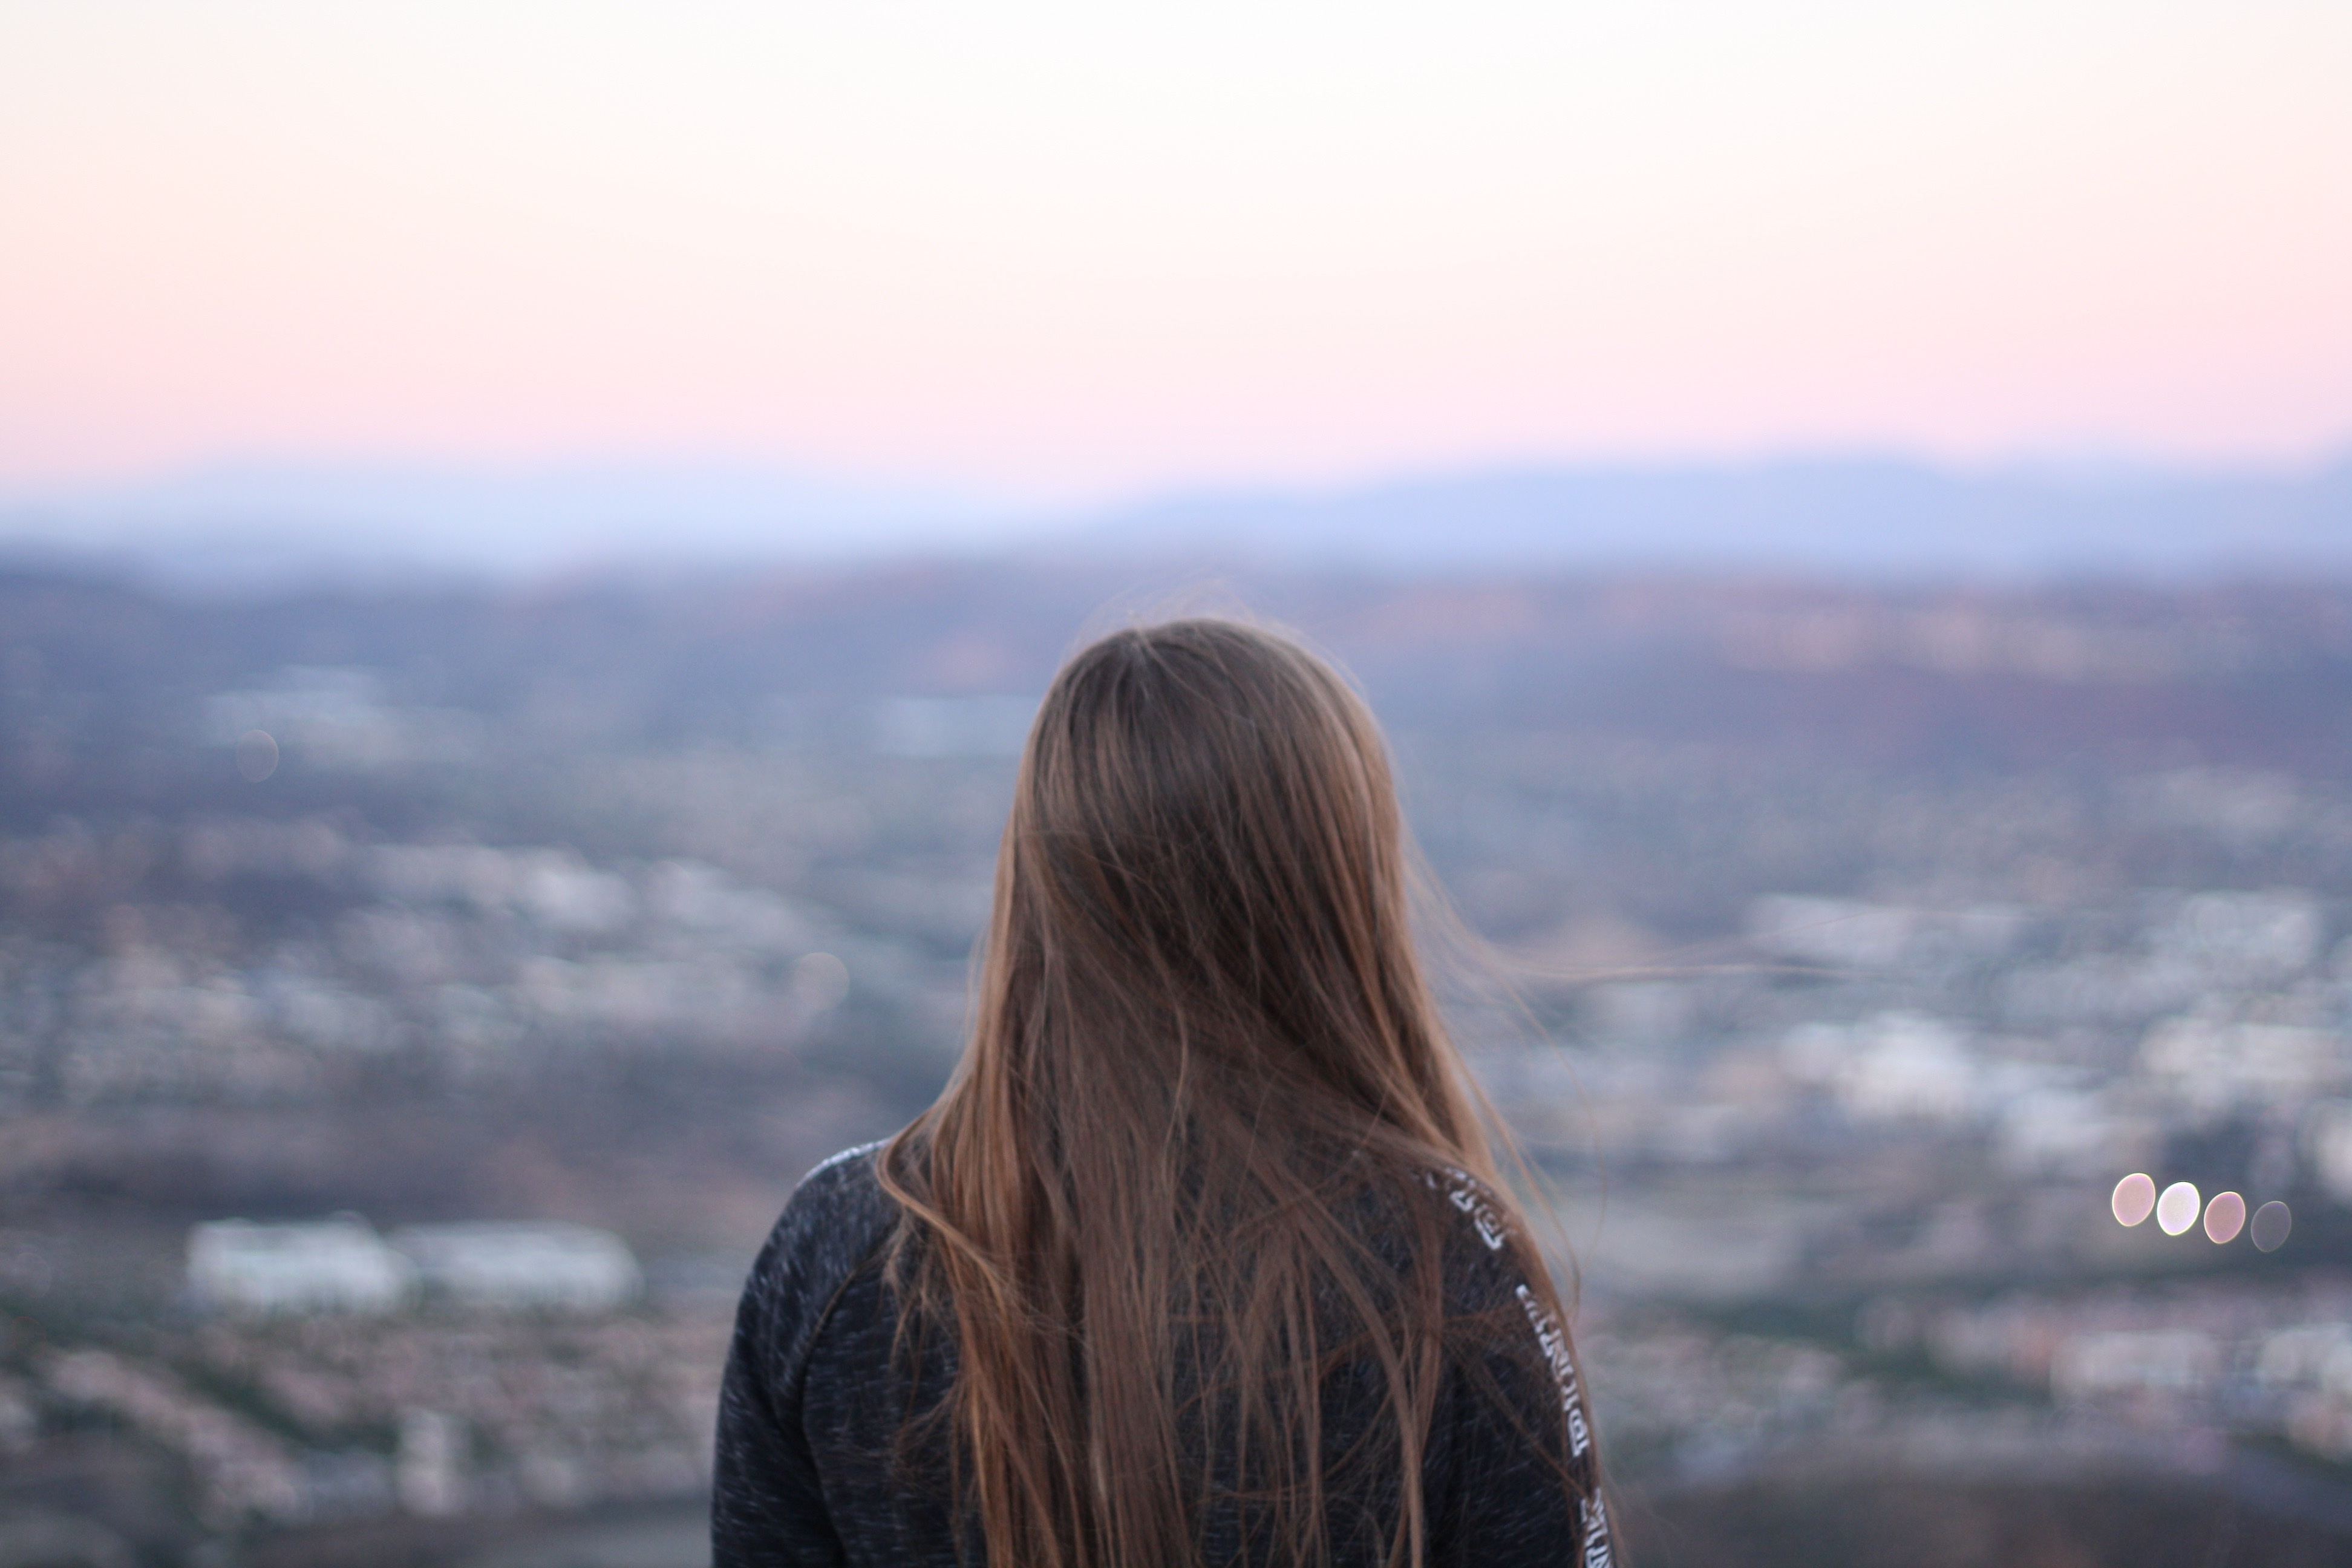
nature, horizon, mountain, cloud, sky, sunset, sunlight, morning, hill, evening, atmospheric phenomenon